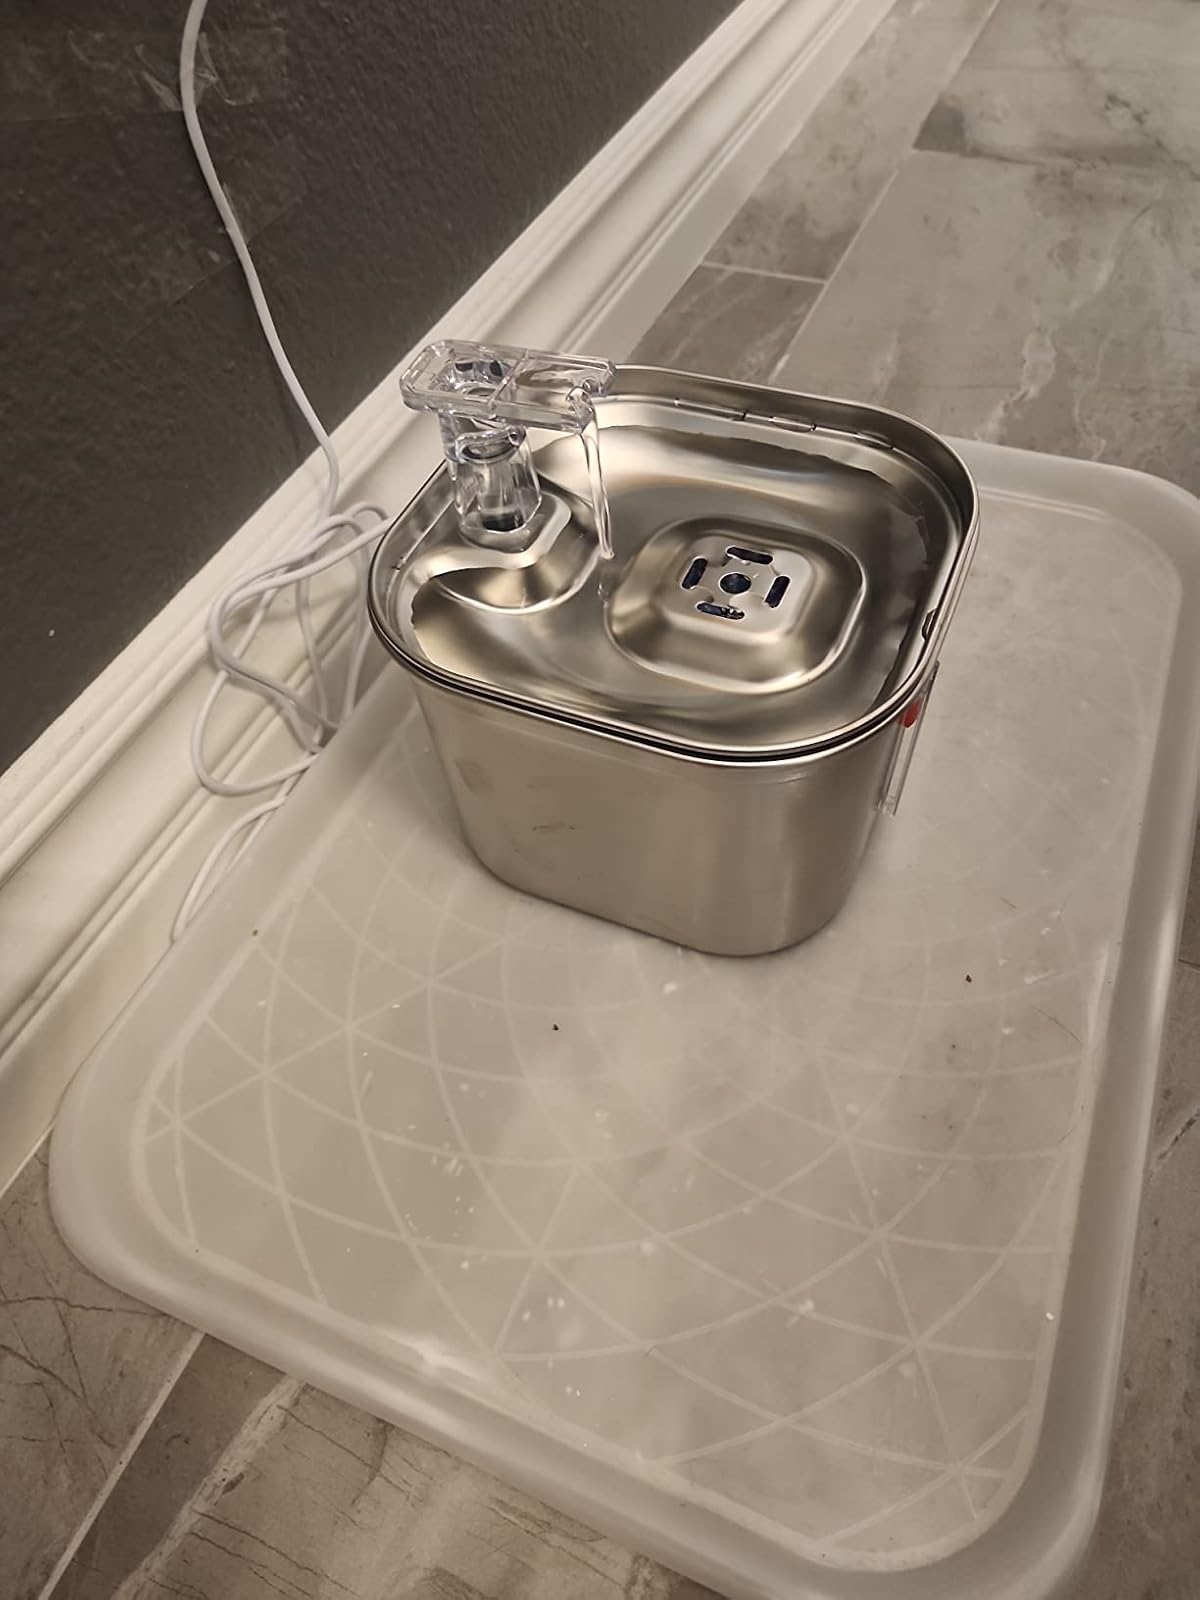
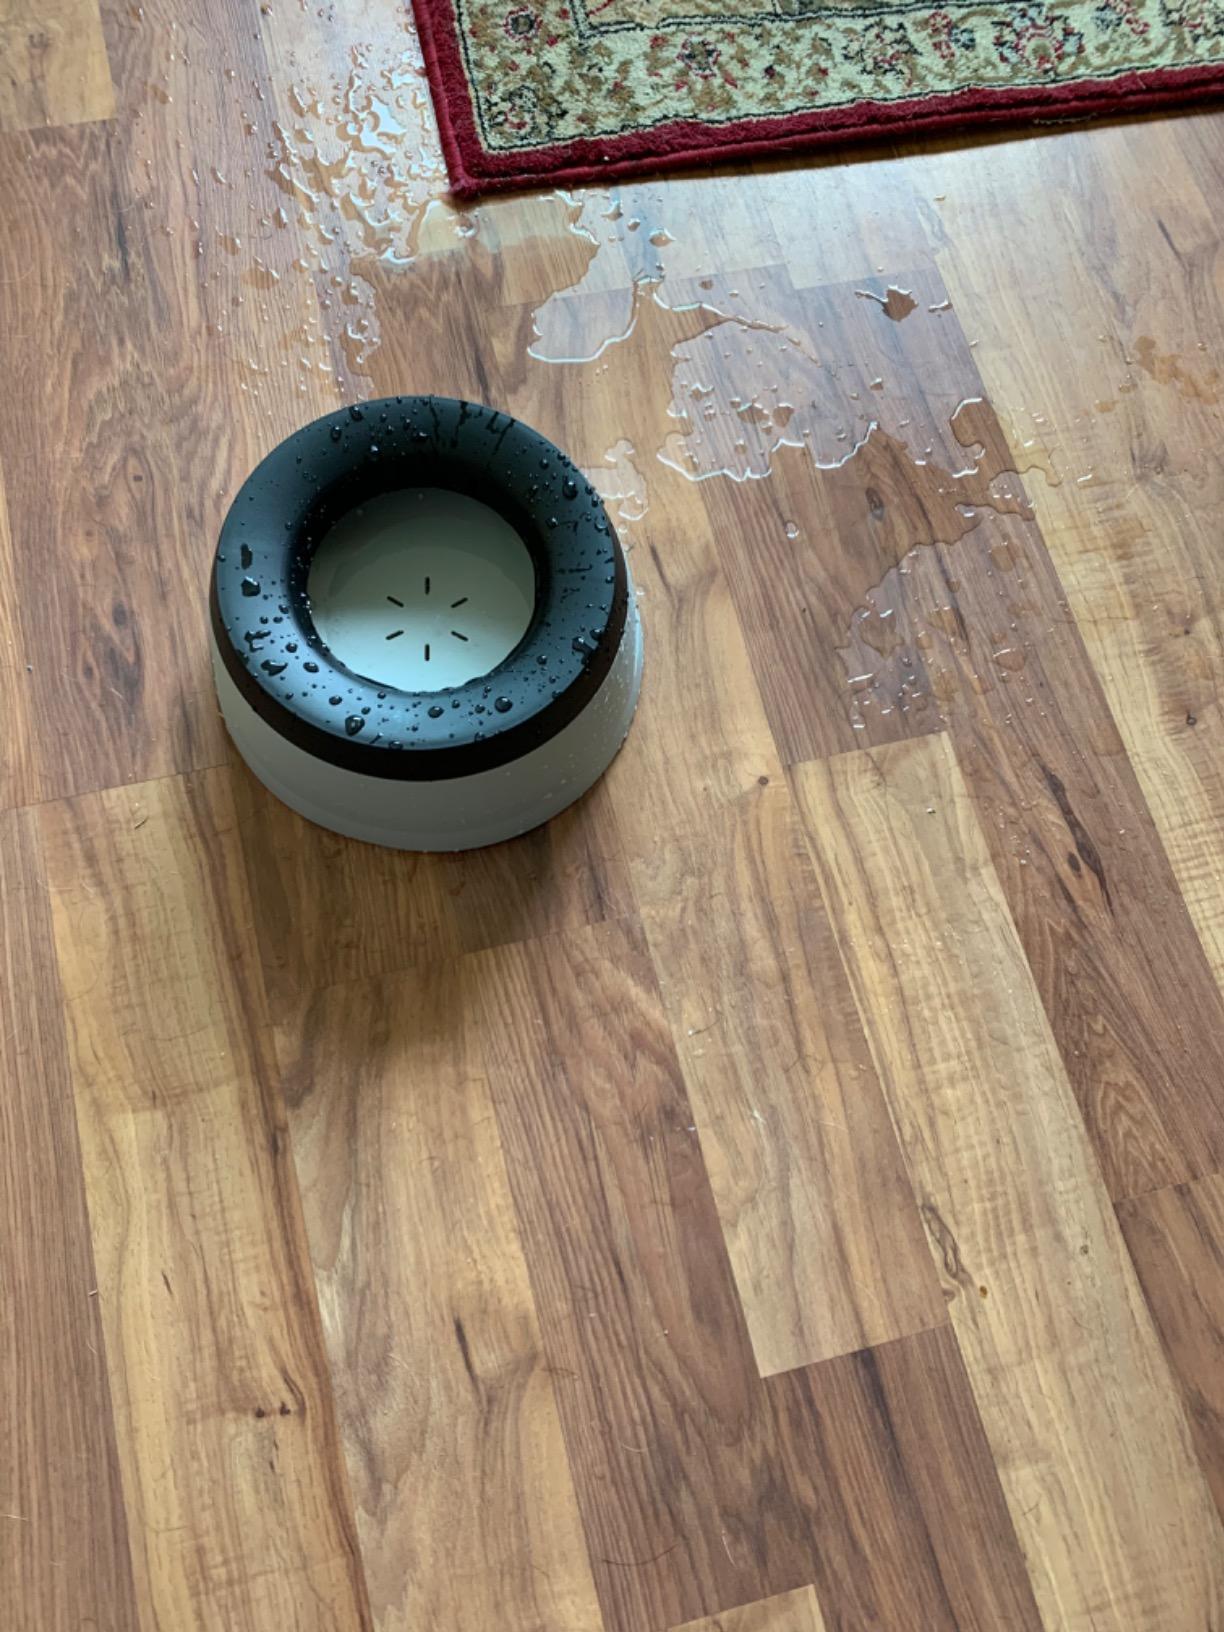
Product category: items_bowl
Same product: no